Rings of Jupiter

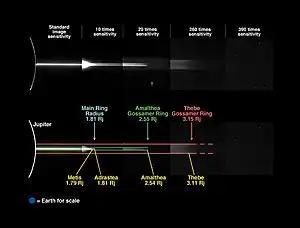
Mosaic of Jovian ring images with a scheme showing ring and satellite locations

The narrow and relatively thin main ring is the brightest part of Jupiter's ring system. Its outer edge is located at a radius of about (= equatorial radius of Jupiter or ) and coincides with the orbit of Jupiter's smallest inner satellite, Adrastea. Its inner edge is not marked by any satellite and is located at about.